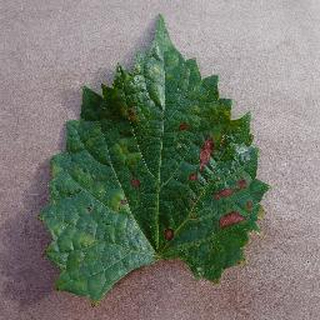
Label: grape_esca_black_measles